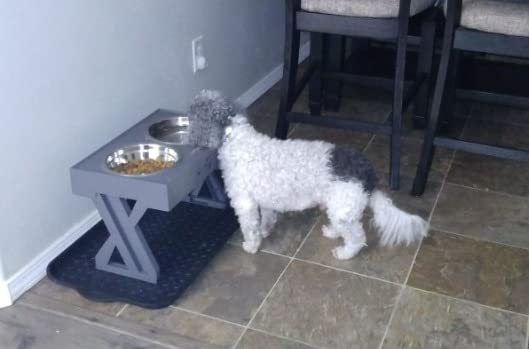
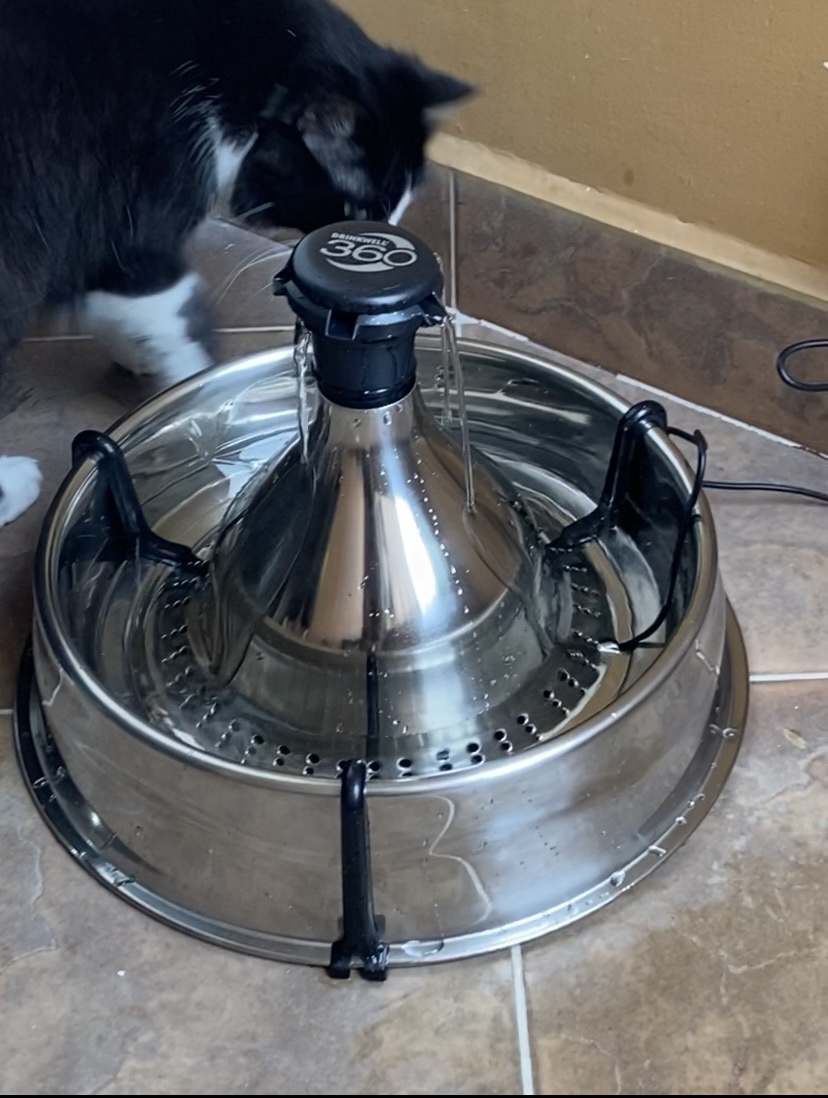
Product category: items_bowl
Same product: no